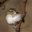
Label: bird